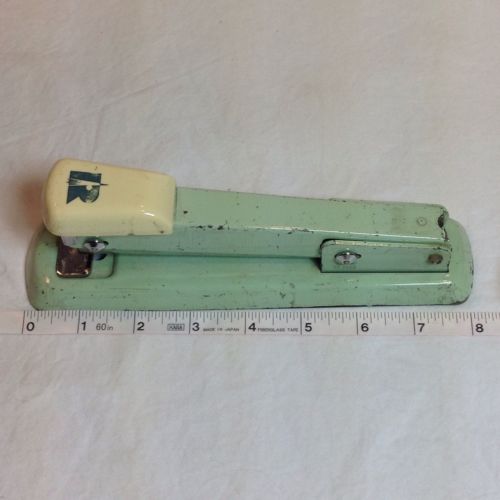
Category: stapler